Charbila

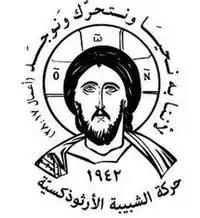

The population of Charbila is 210 who 40 of them (22.8%) are under 18, and almost half of its population is over 40 years old, they are distributed in three main areas in the village: 42% in the "Seha" which is located on the main road, 17% in "Kamouu" which is in the highest elevation, and 8% in the lowest elevation, and others are dispersed in different locations in the village.